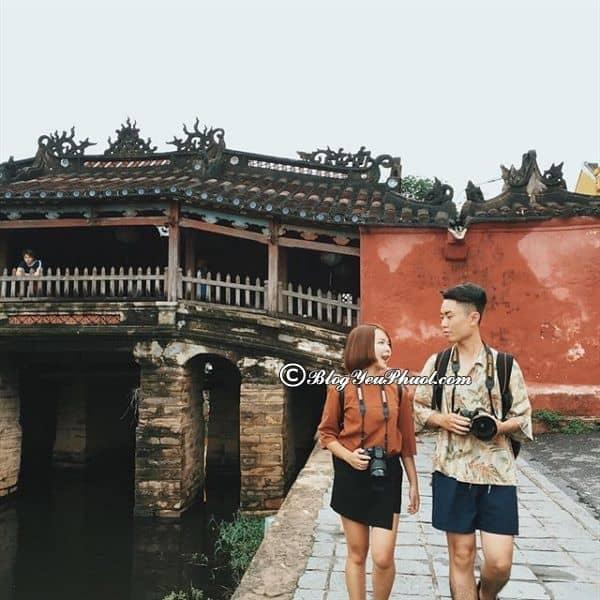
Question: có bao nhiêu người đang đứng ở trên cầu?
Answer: một người